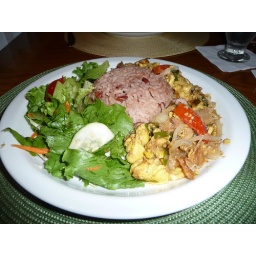
Apparently a very Jamaican dish - flying fish caught in abundance off the coasts around Barbados